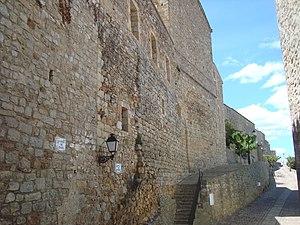
Culla est une commune d'Espagne de la province de Castellón dans la Communauté valencienne. Elle est située dans la comarque de l'Alt Maestrat et dans la zone à prédominance linguistique valencienne.